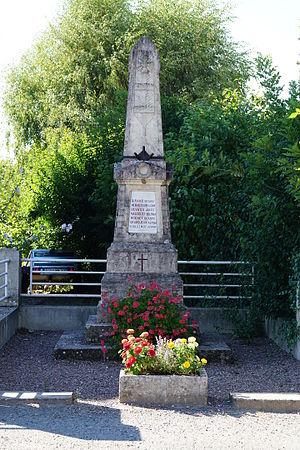
Le monument aux morts d'Andornay.
Andornay est une commune française, située dans le département de la Haute-Saône en région Bourgogne-Franche-Comté.